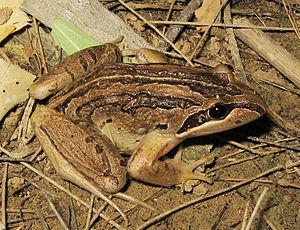
Limnodynastes peronii est une espèce d'amphibiens de la famille des Limnodynastidae.